Miracle of the roses

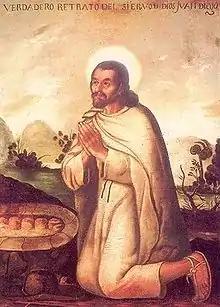
Miguel Cabrera, "Juan Diego"

Of the 15th-century Franciscan St. Didacus of Alcalá, also known as San Diego, the same miracle is told: as a lay brother of the Franciscans in Spain, he often took bread from the monastery's dining table to give to the poor. One day, leaving the convent with a cloak full of food, he was accused and challenged to open his cloak; miraculously, the loaves of bread had changed into roses.